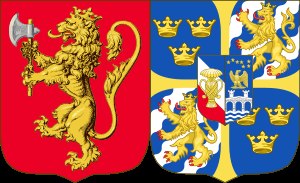
Märtha af Sverige / Titler, prædikater og æresbevisninger
Alliancevåbenskjold.
Märtha af Sverige var en svensk prinsesse, der var Norges kronprinsesse fra 1929 indtil sin død i 1954. Kronprinsesse Märtha var datter af Prins Carl af Sverige og Prinsesse Ingeborg af Danmark og var gift med den senere Kong Olav 5. af Norge. Hun er mor til Norges nuværende konge, Harald 5.